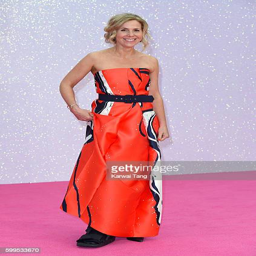
actor arrives for the premiere